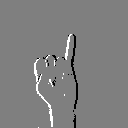
ASL letter: i